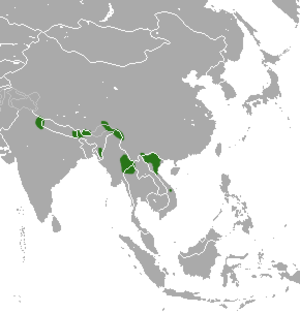
Sphaerias blanfordi est une espèce de grand chauve-souris frugivore de la famille des Pteropodidae. Cette espèce est la seule du genre Sphaerias.